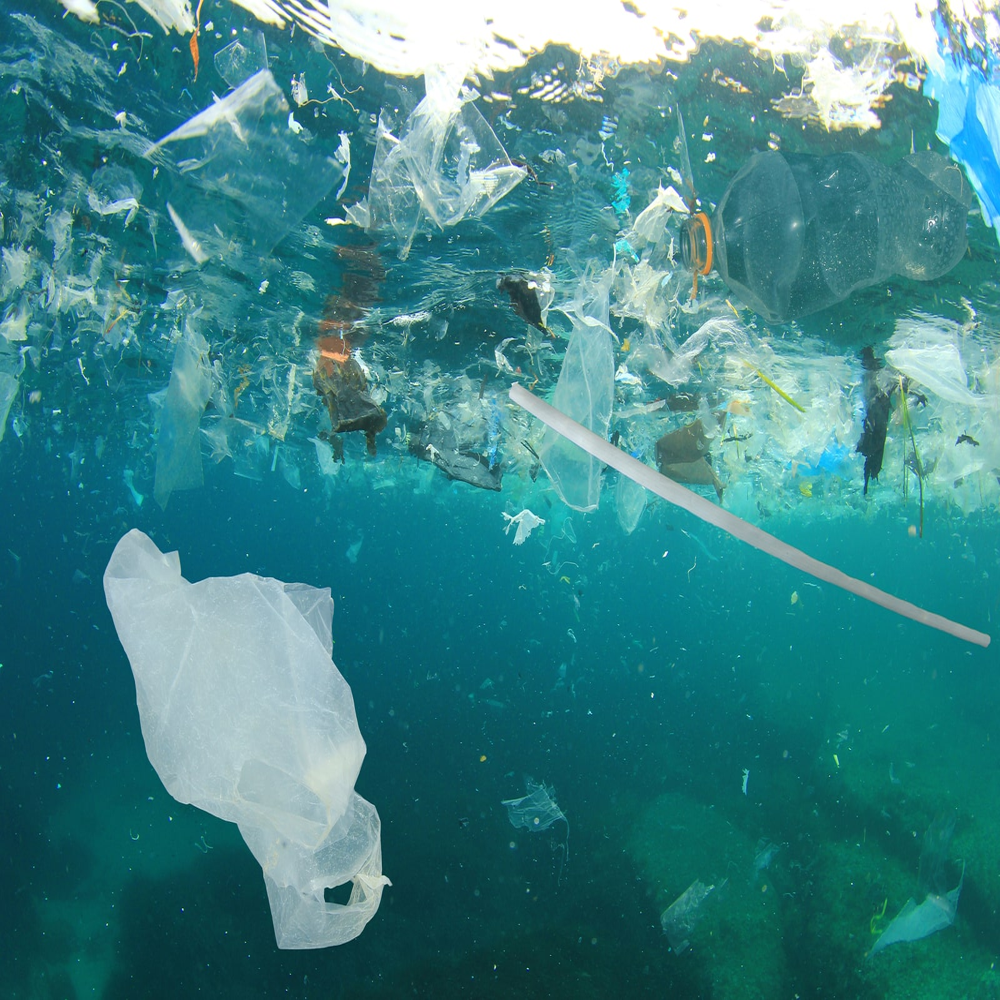
Body of water present: yes
Land polluted: no
Water polluted: yes
Pollution percentage: 20%